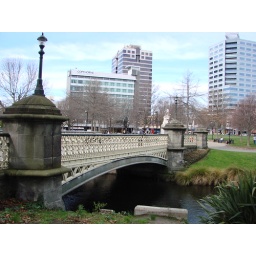
bridge over avon river .. it was lunchtime, so the office crowds were out having lunch in the sun